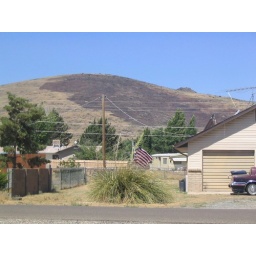
the fire on the hill by Grandma's house